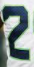
Number: 2